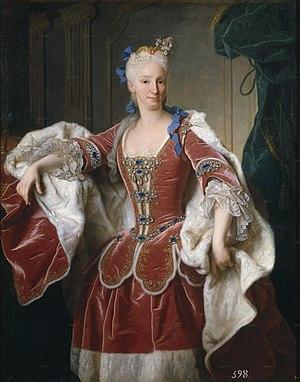
Charles III, né à Madrid le 20 janvier 1716 et décédé dans la même ville le 14 décembre 1788, est roi d'Espagne et des Indes de 1759 à 1788, à la mort de son demi-frère Ferdinand VI.